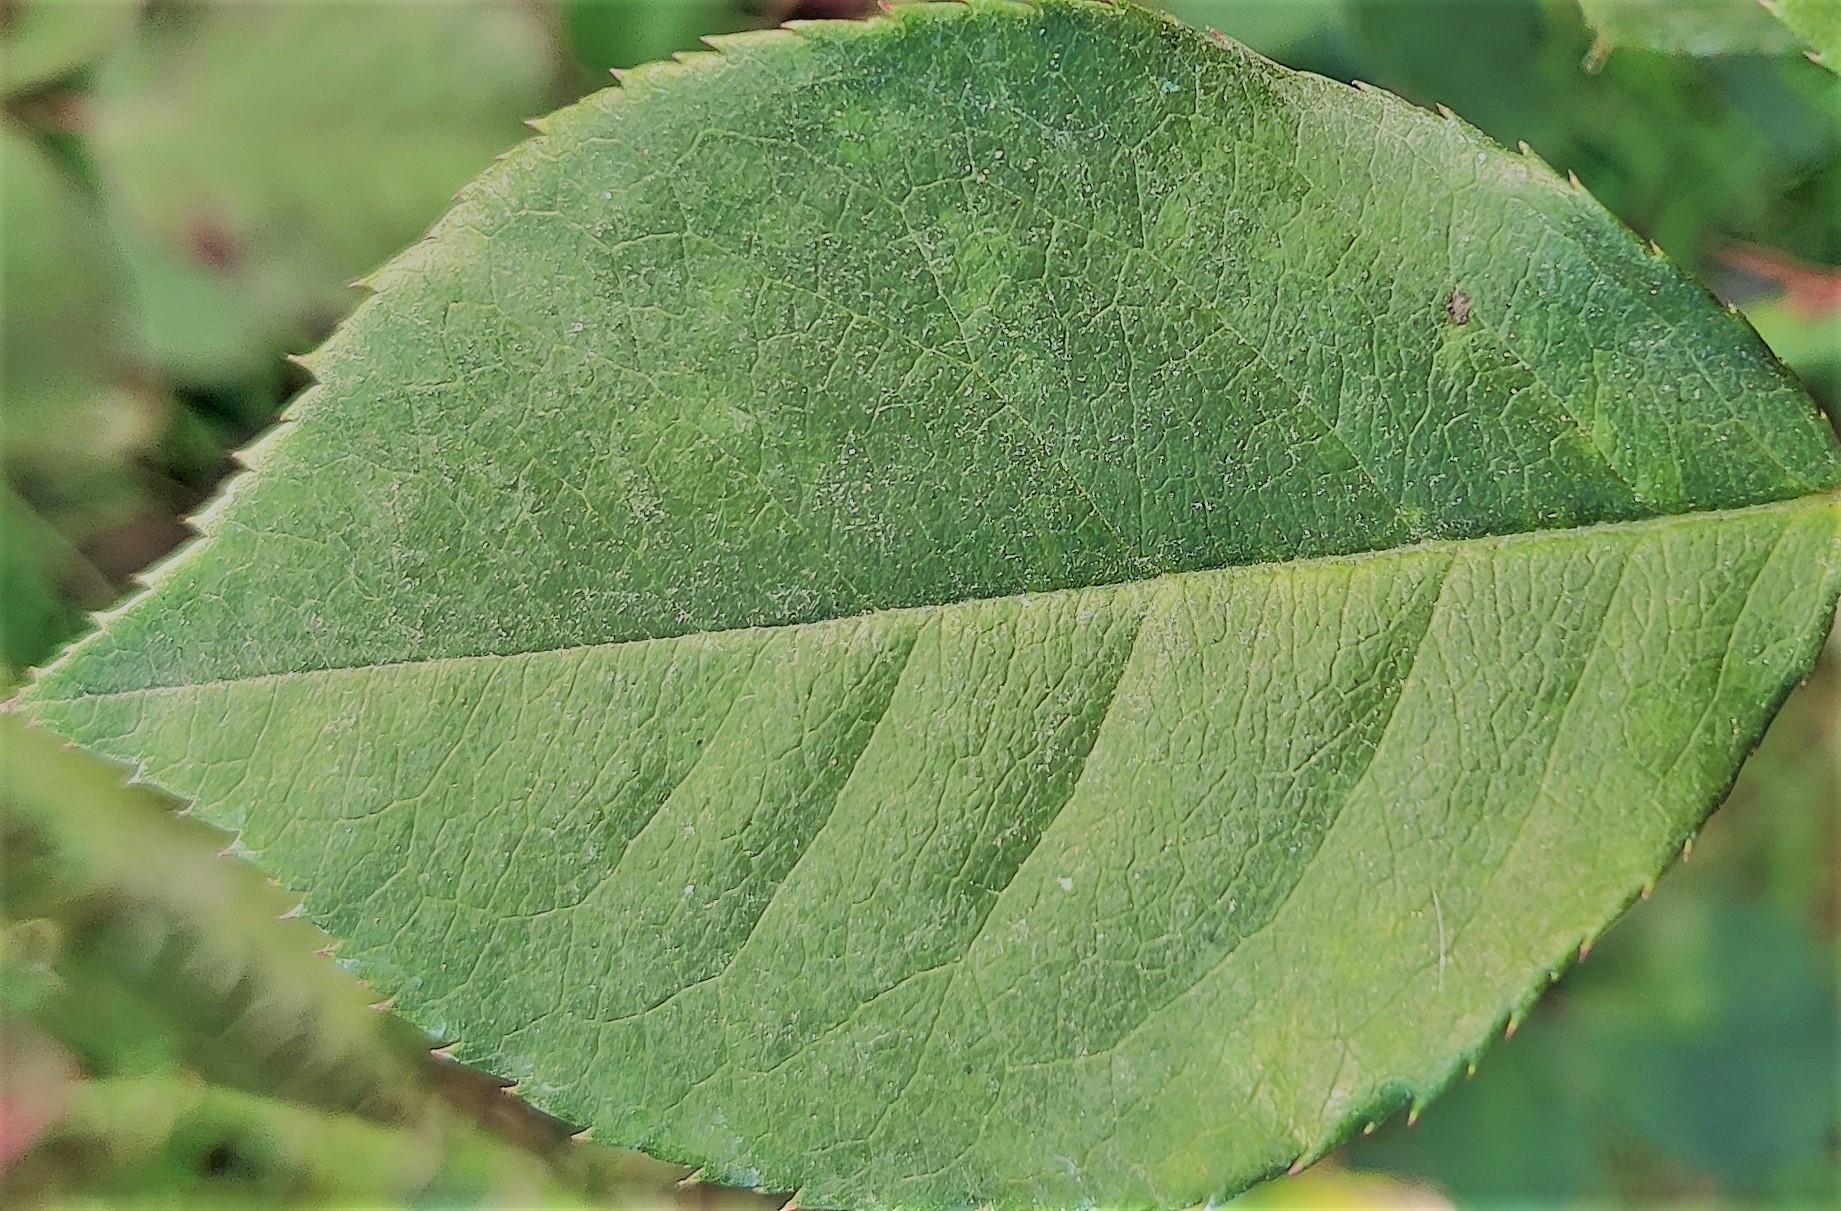
Label: Fresh Leaf